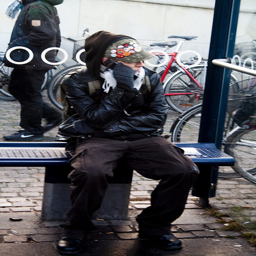
Young Man Sitting On Bus Bench On Cellphone.
Person waiting at a bus stop talking on their cell phone.
Man bundled up waiting for transportation while talking on phone.
A young person in a jacket and a cap sitting on a bench.
guy waits for the bus in the rain